SModcast

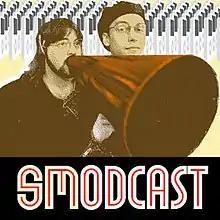

SModcast is a podcast featuring filmmaker Kevin Smith. The show was initially co-hosted with Smith's long-time producing partner Scott Mosier, although over the years, Mosier's appearances have been sporadic with a series of guest hosts taking his place. New episodes were initially released each Sunday night/Monday morning, with more recent episodes being released on a much more infrequent schedule. The episodes are generally one hour in length and feature Smith and Mosier, or a guest co-host, discussing current events and other non-sequitur topics.